Polminhac

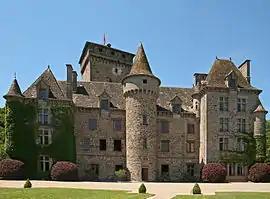

Polminhac is a commune in the Cantal department in south-central France.